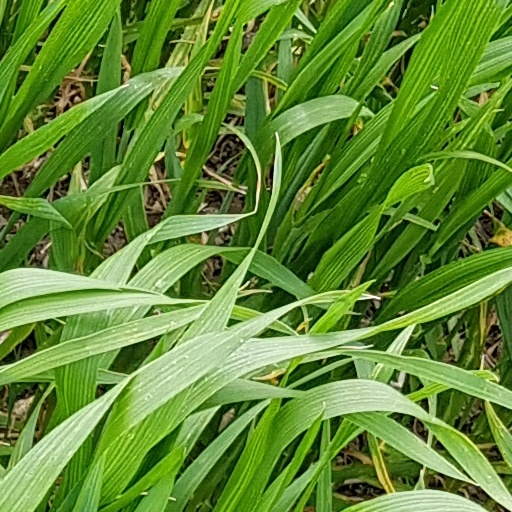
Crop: wheat